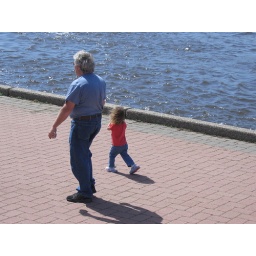
Man and girl walking along Mississippi River in Riverside Park at La Crosse, Wisconsin, USA.